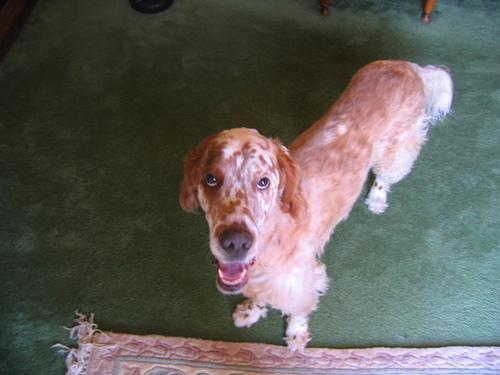
english setter